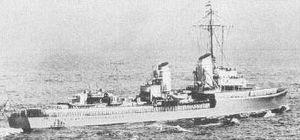
Le Z 1 Leberecht Maass est un destroyer de la Classe Type 1934 de la Kriegsmarine.